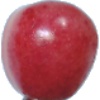
Label: cherry_rainier